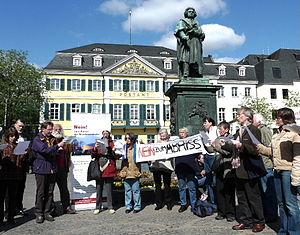
La salle Beethoven est une salle de concerts et de représentations de la ville de Bonn, placée sous la protection des monuments historiques. Elle est la troisième salle à y porter le nom de Ludwig van Beethoven, né à Bonn.